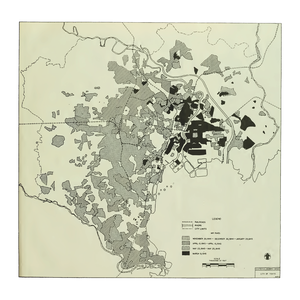
Les bombardements de Tokyo sont une opération militaire américaine d'envergure sur la capitale japonaise qui eut lieu en février, mars et mai 1945. Le nombre de morts s'est élevé à plus de 100 000 personnes. L'utilisation intensive de bombes incendiaires de nuit sur des bâtiments construits en bois qui ne disposaient pas de caves où se réfugier explique le nombre important de victimes. Les bombardements furent plus meurtriers que l'explosion atomique de Nagasaki cinq mois plus tard.